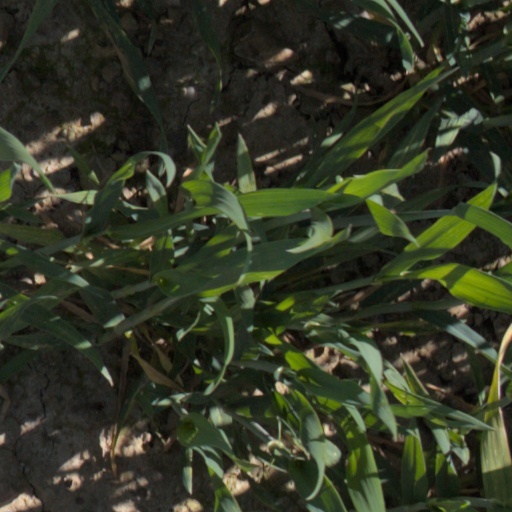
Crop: wheat